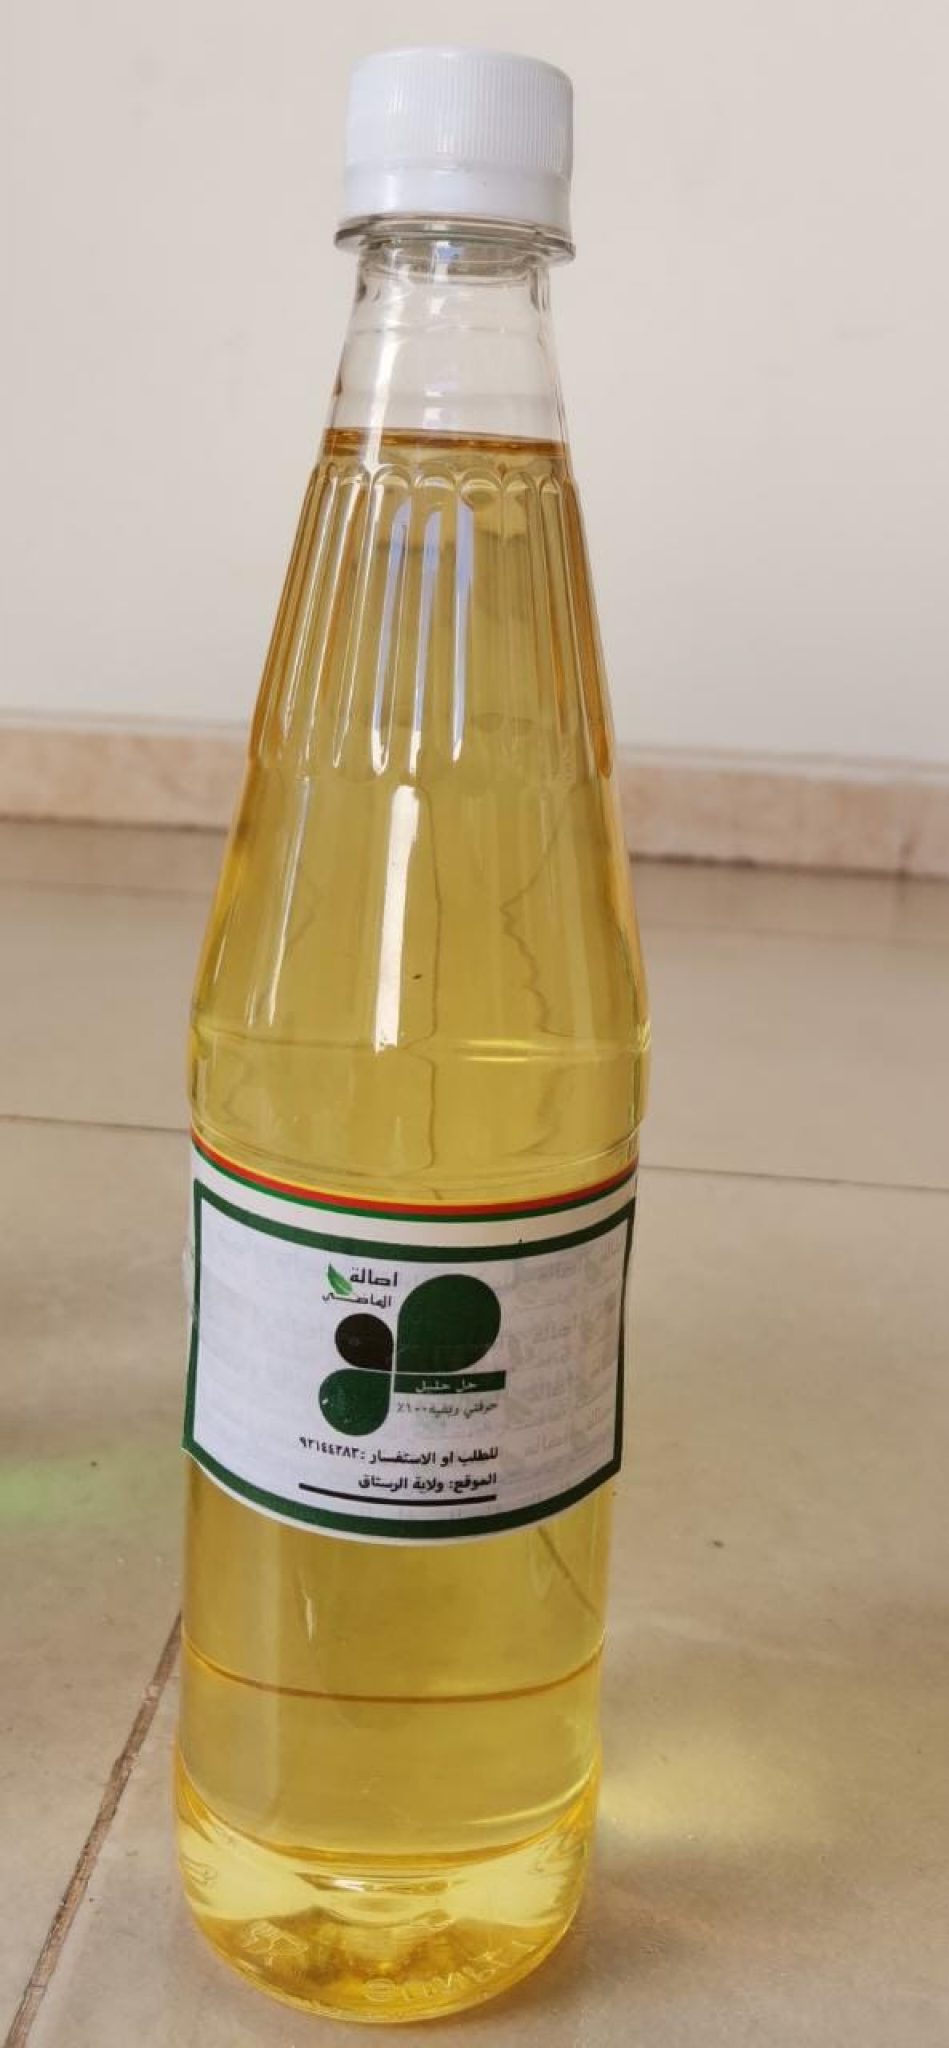
Waste category: plastic